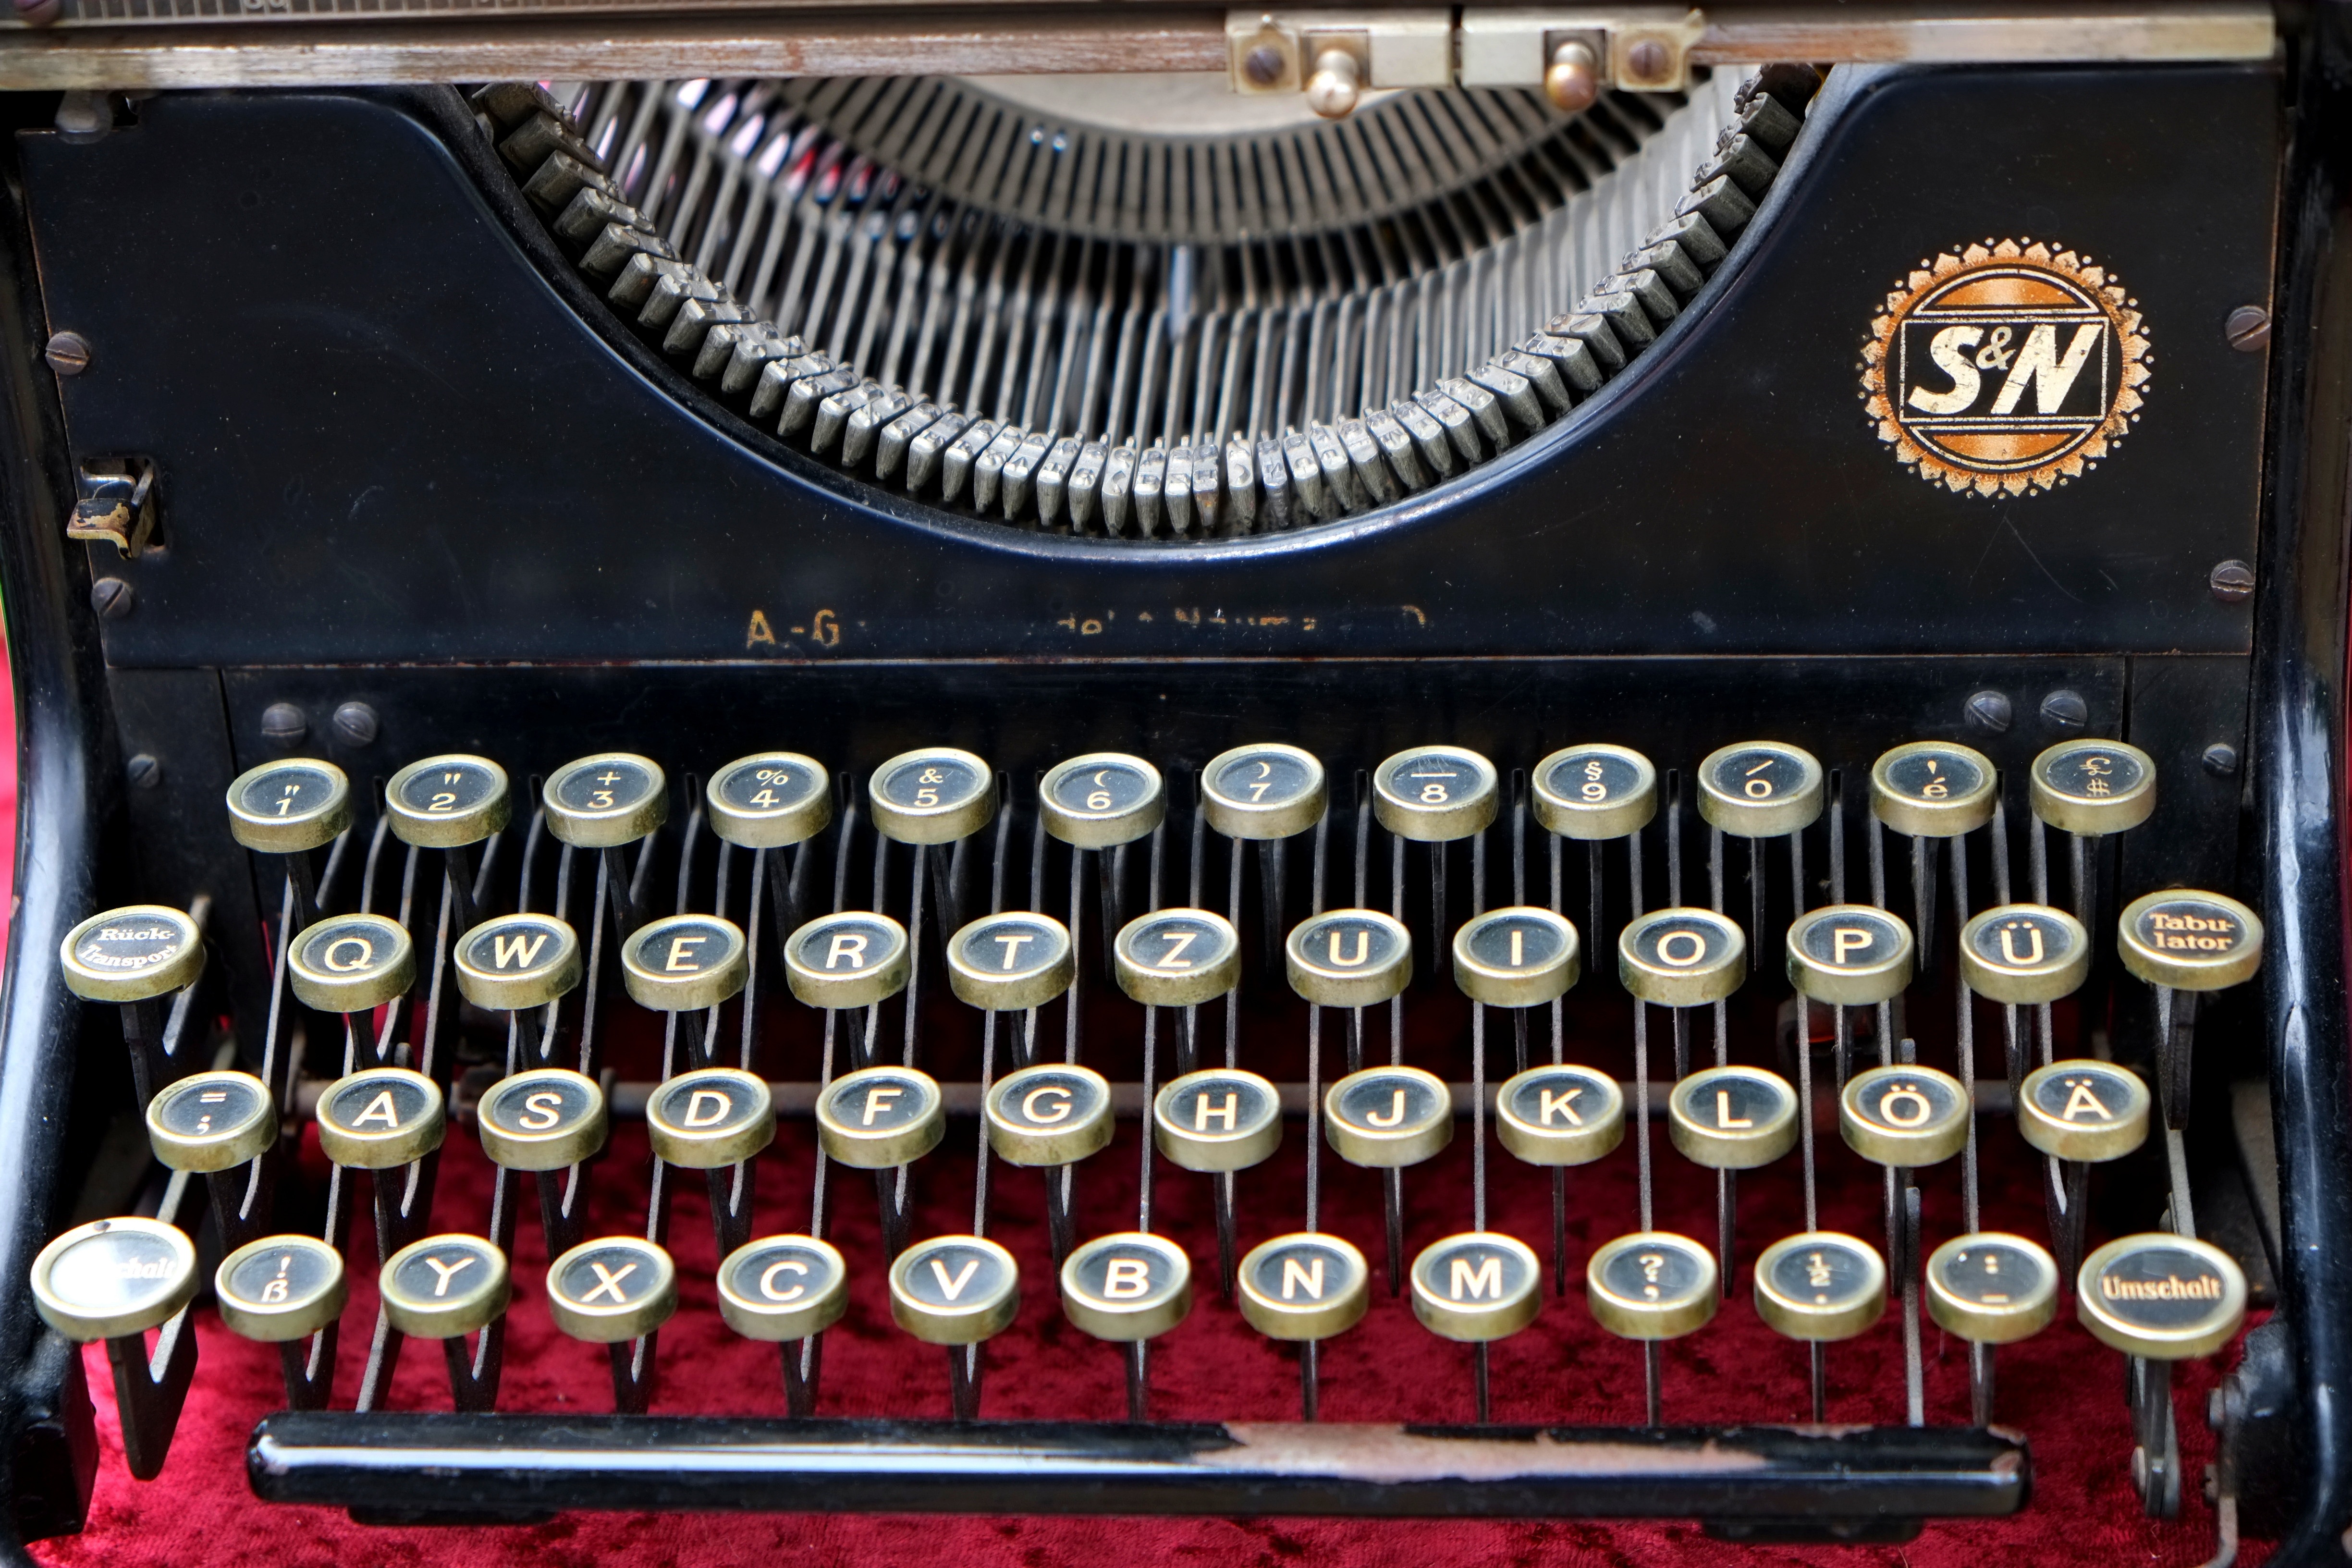
word, keyboard, vintage, antique, retro, old, typewriter, alphabet, metal, office, machine, nostalgia, junk, writer, old typewriter, tap, text, keys, letters, dusty, iron, historically, leave, mechanically, office equipment